Rattanakosin Kingdom (1782–1932)

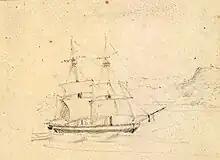
Edmund Roberts, the American diplomat, arrived in Bangkok in March 1833 with the "USS Peacock" (shown in the image).

Thomas George Knox arrived in Siam in 1851 when he was hired by Vice-King Pinklao to train modernizing Front Palace armies. Knox married a Tavoyan woman and had children with her including his daughter Fanny Knox. Thomas Knox then switched to diplomatic career, becoming vice-consul in 1857, consul in 1865 and consul-general in 1868. Acquainted with Siamese elite circle, Knox politically supported Pinklao and his lineage and became rather an ally of Si Suriyawong. With ascension of King Chulalongkorn in 1868 under regency of Si Suriyawong, Prince Wichaichan, Pinklao's son, was made Vice-King of Front Palace. When Knox was away in 1868, Chinese-Siamese tax collectors burnt down some British opium houses in Bangkok. Henry Alabaster the acting consul pressed for compensation from Siamese court. Si Suriyawong, who was the patron of tax collectors, vehemently defended his subordinates. When Knox returned, he ruled in favor of Si Suriyawong. The disgraced Alabaster resigned and left Siam. King Chulalongkorn assumed personal rule in 1873 and appointed Henry Alabaster, nemesis of Si Suriyawong, to be his royal advisor. During the Front Palace Crisis in 1874–75, when Knox was absent again, the acting consul Newman acted in concert with Knox's interest to support and provide shelter to Prince Wichaichan in British consulate. When Sir Andrew Clarke the governor of Straits Settlements, who had earlier maintained cordial correspondences with King Chulalongkorn, arrived in February 1875 to mediate the conflicts, he reversed British stance on the situation, favoring Chulalongkorn and forcing Wichaichan to accept humiliating terms instead.